Napranum, Queensland

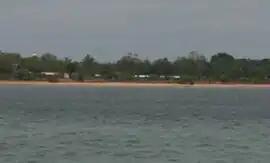
Napranum seen from Weipa

Napranum is a remote town in the locality of Mission River in the Aboriginal Shire of Napranum, Queensland, Australia. In the , the town of Napranum had a population of 883.